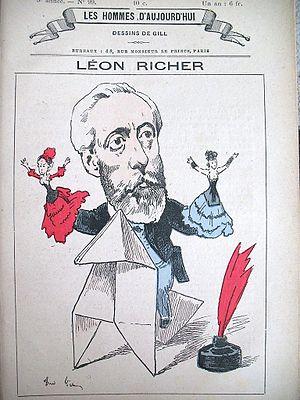
Les Hommes d'aujourd'hui est une revue à intention littéraire et satirique, fondée par l'écrivain et journaliste Félicien Champsaur et le dessinateur André Gill en 1878. Reprise par Léon Vanier en 1885, elle disparaît en 1899.
Léon Richer, né le 19 mars 1824 à L'Aigle et mort le 15 juin 1911 à Paris, est un journaliste libre-penseur et féministe français.